Potassium permanganate

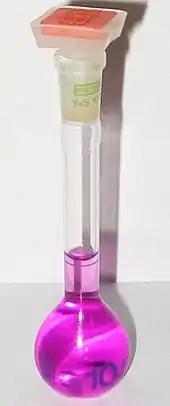
A solution of KMnO in water, in a volumetric flask

A major application of KMnO is as a reagent for the synthesis of organic compounds. Significant amounts are required for the synthesis of ascorbic acid, chloramphenicol, saccharin, isonicotinic acid, and pyrazinoic acid.